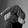
ASL letter: Q